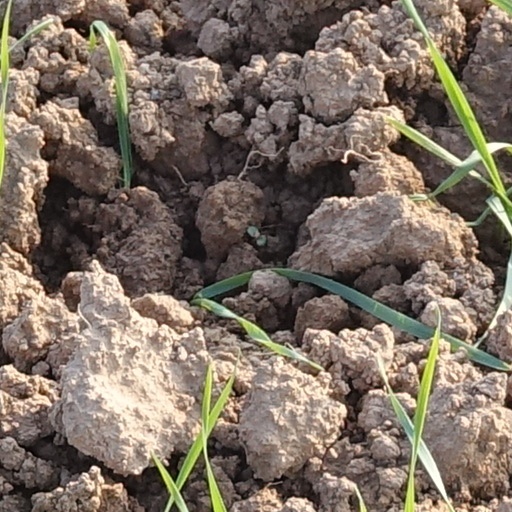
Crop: wheat